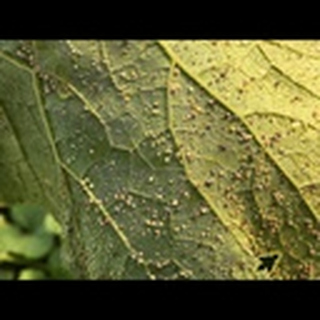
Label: cotton_aphids